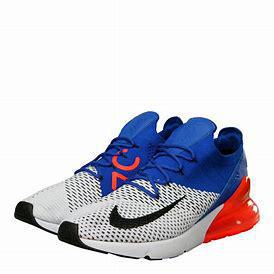
Brand: Nike
Model: Air Max 270 Flyknit